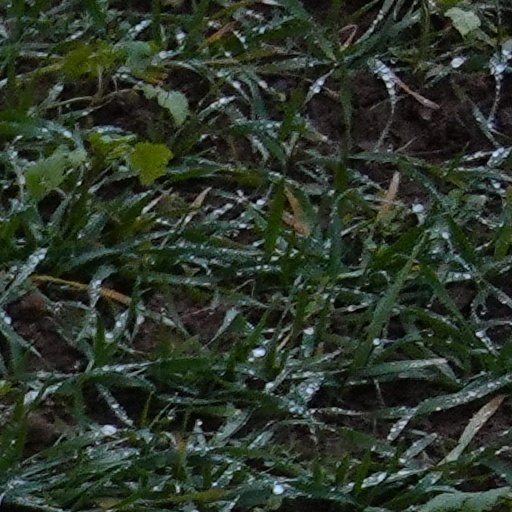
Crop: wheat